2008 California Proposition 8

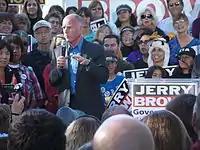
As California State Attorney General, Jerry Brown (shown here campaigning for Governor in 2010) had the ballot's description and title changed from "Limit on Marriage" to "Eliminates the right of same-sex couples to marry".

California Attorney General Jerry Brown explained that the changes were required to more "accurately reflect the measure" in light of the California Supreme Court's intervening "In re Marriage Cases" decision.